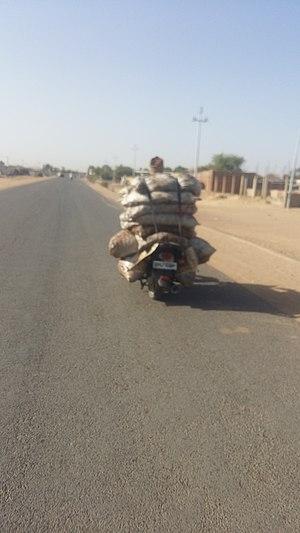
La ville de N'Djaména, capitale du Tchad, est divisée en dix unités administratives dénommés arrondissements municipaux.